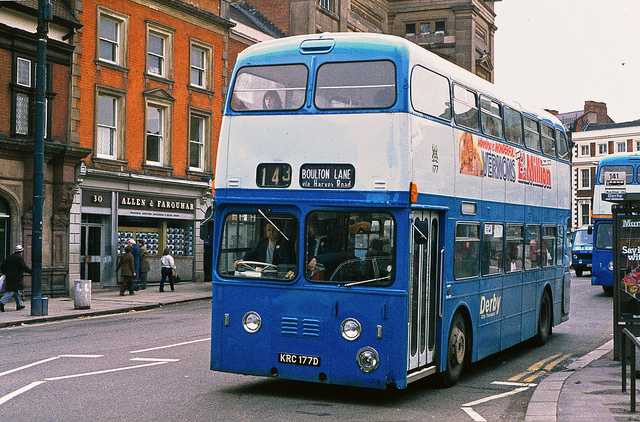
A passenger bus with two levels driving down the street.

A blue and white double decker bus parked in front of a tall building.

A large double decker bus going down the street.

A blue double-decker bus makes its way down the city street,

A double decker bus is driving down a street.